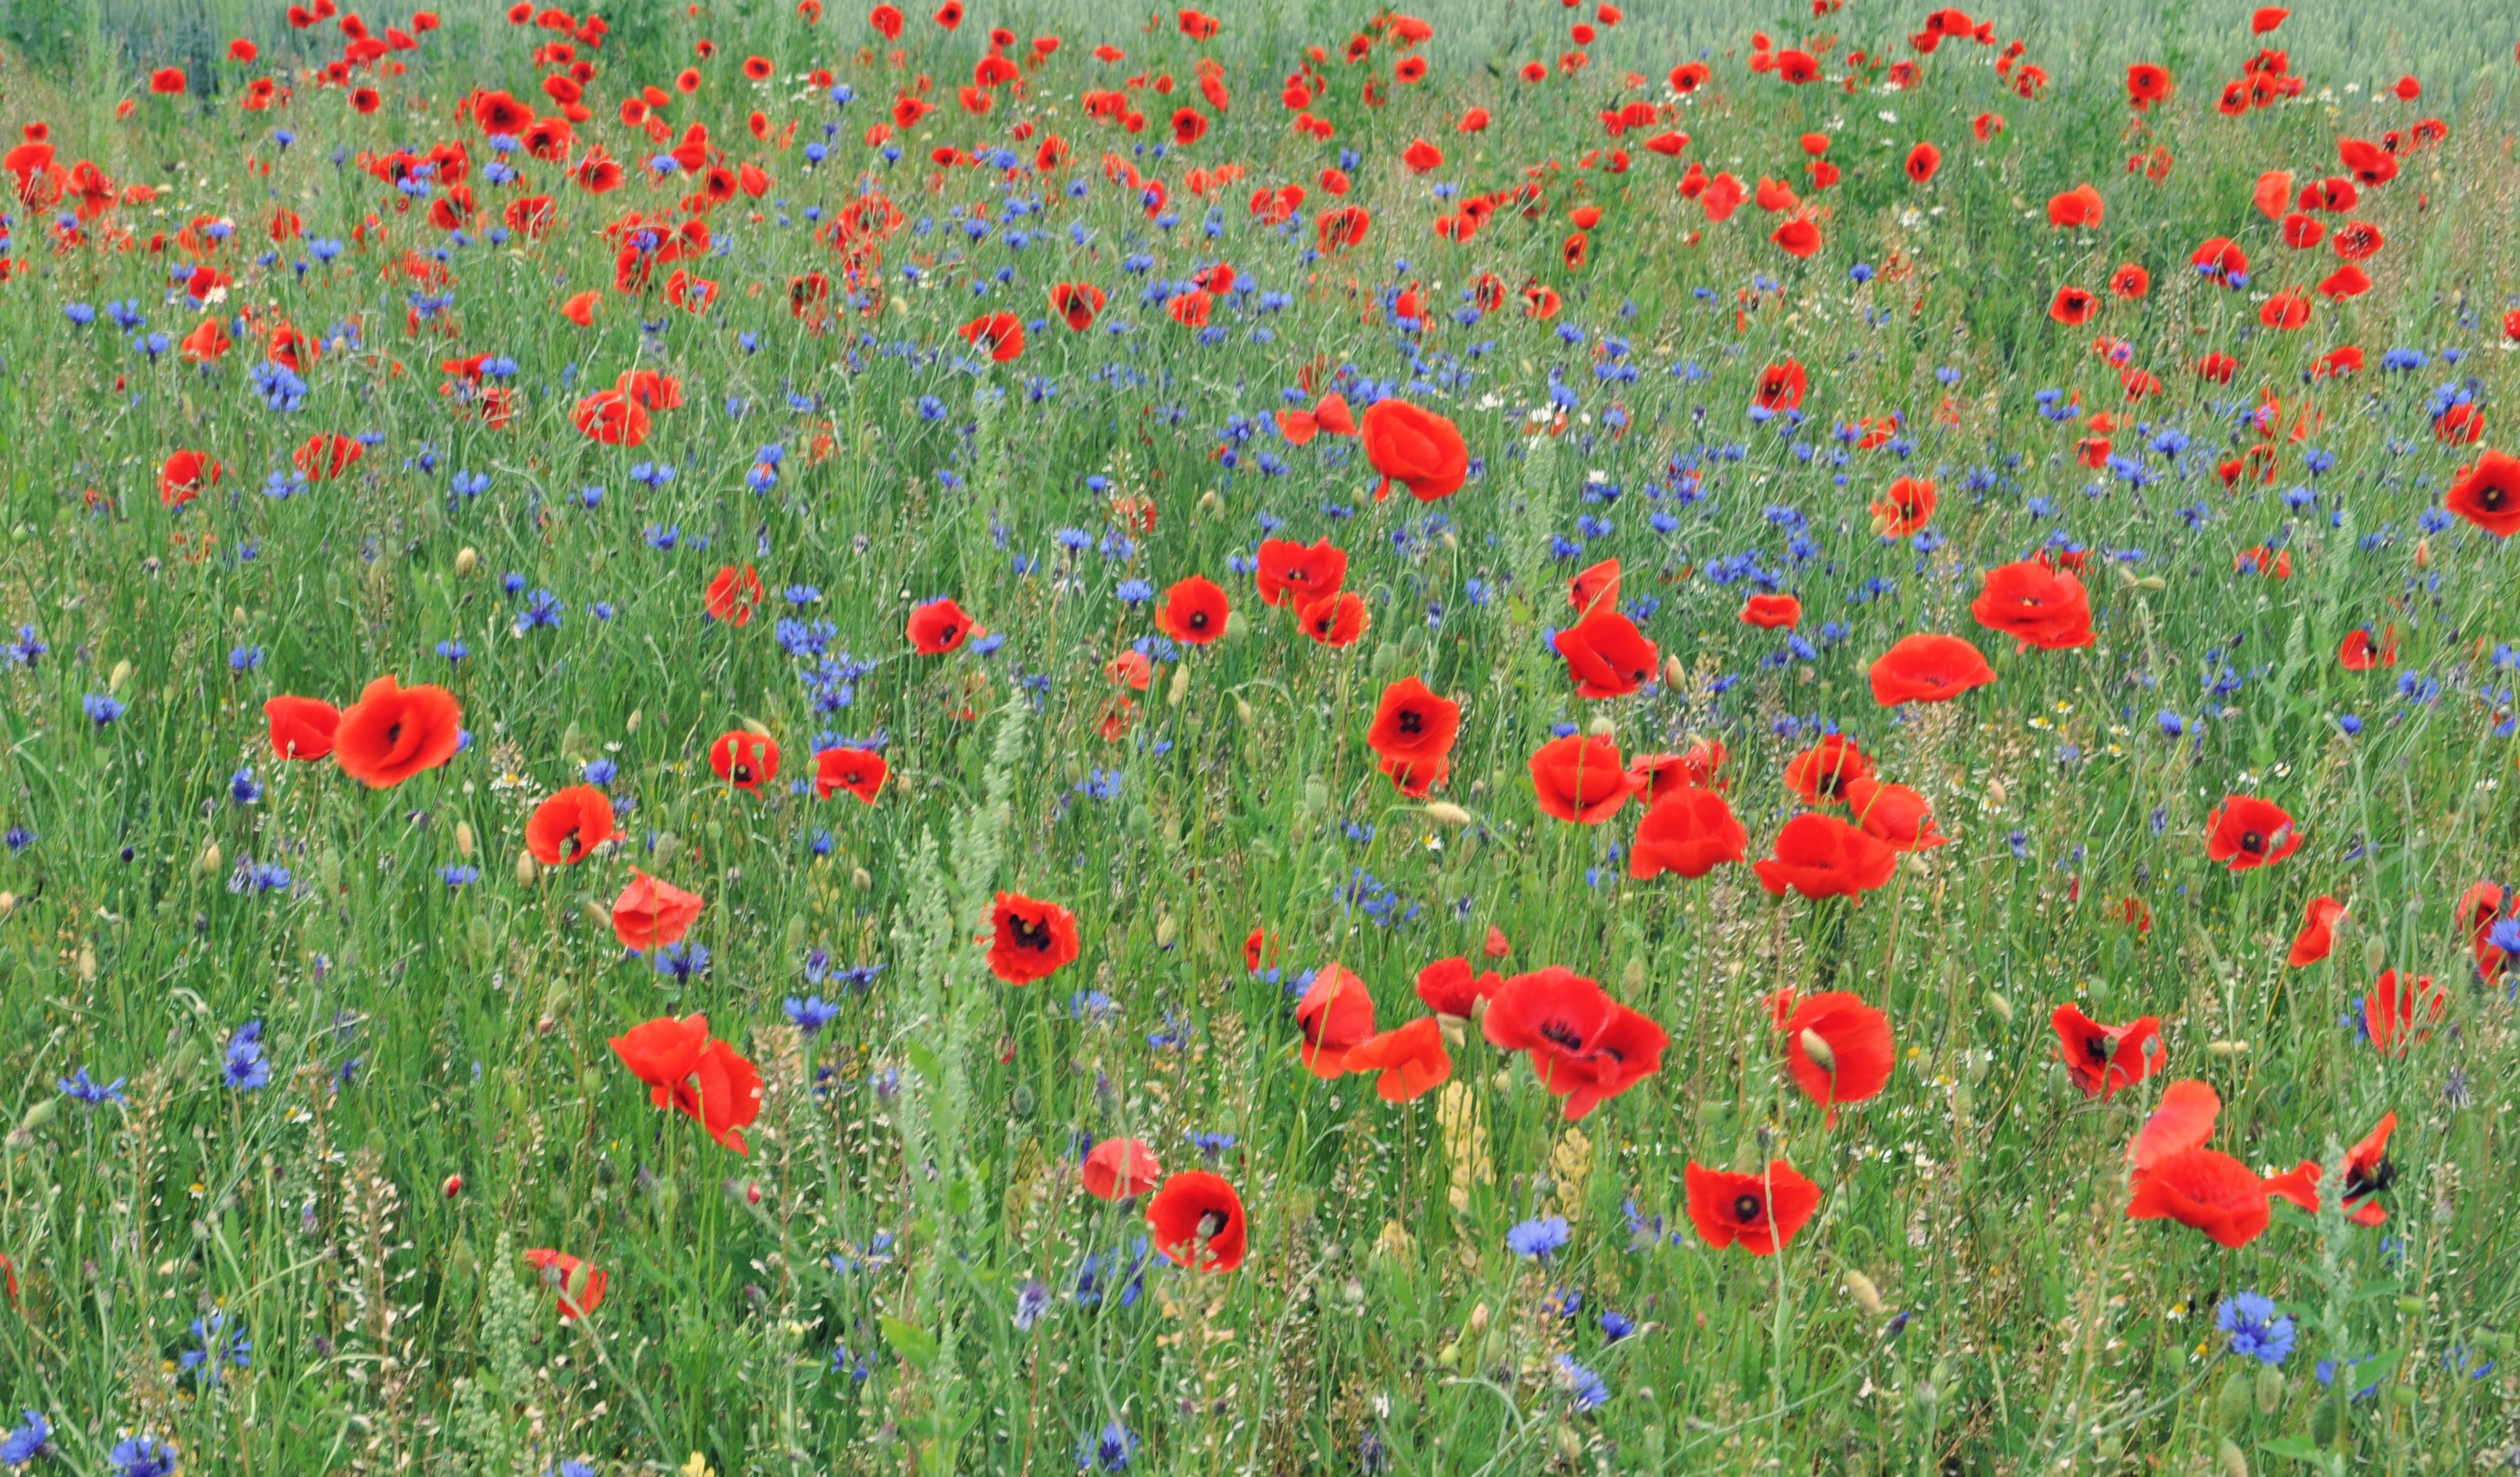
nature, grass, blossom, plant, field, meadow, prairie, flower, bloom, summer, pasture, flora, plain, wildflower, pointed flower, klatschmohn, cornflower, grassland, cornfield, poppy, habitat, ecosystem, flower meadow, coquelicot, steppe, blossomed, flowering plant, annual plant, natural environment, grass family, land plant, poppy family